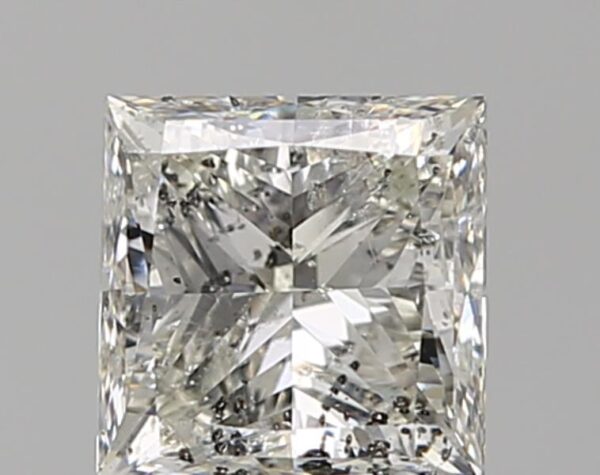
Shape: princess
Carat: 1
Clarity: SI2
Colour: H
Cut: VG
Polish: VG
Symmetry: VG
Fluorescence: VSL
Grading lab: IGI
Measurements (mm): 5.25 x 5.17 x 3.89